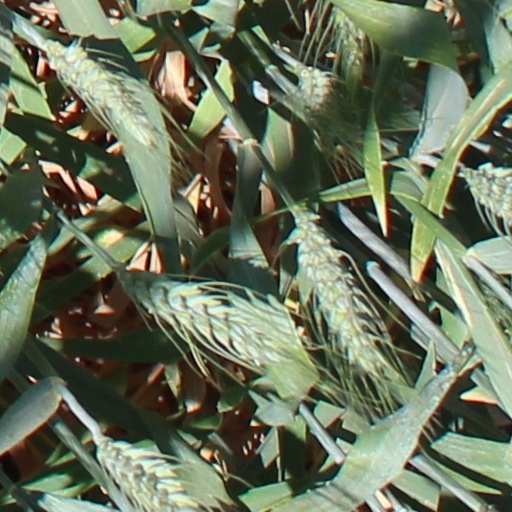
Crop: wheat